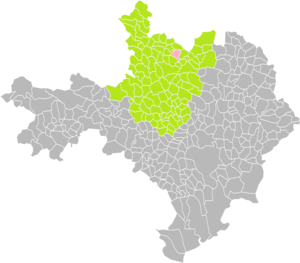
Localisation de la Commune de Saint-Ambroix dans l'arrondissement d'Alès (Gard)
Saint-Ambroix, en occitan Sent Ambruèis, est une commune française située dans le département du Gard, en région Occitanie.